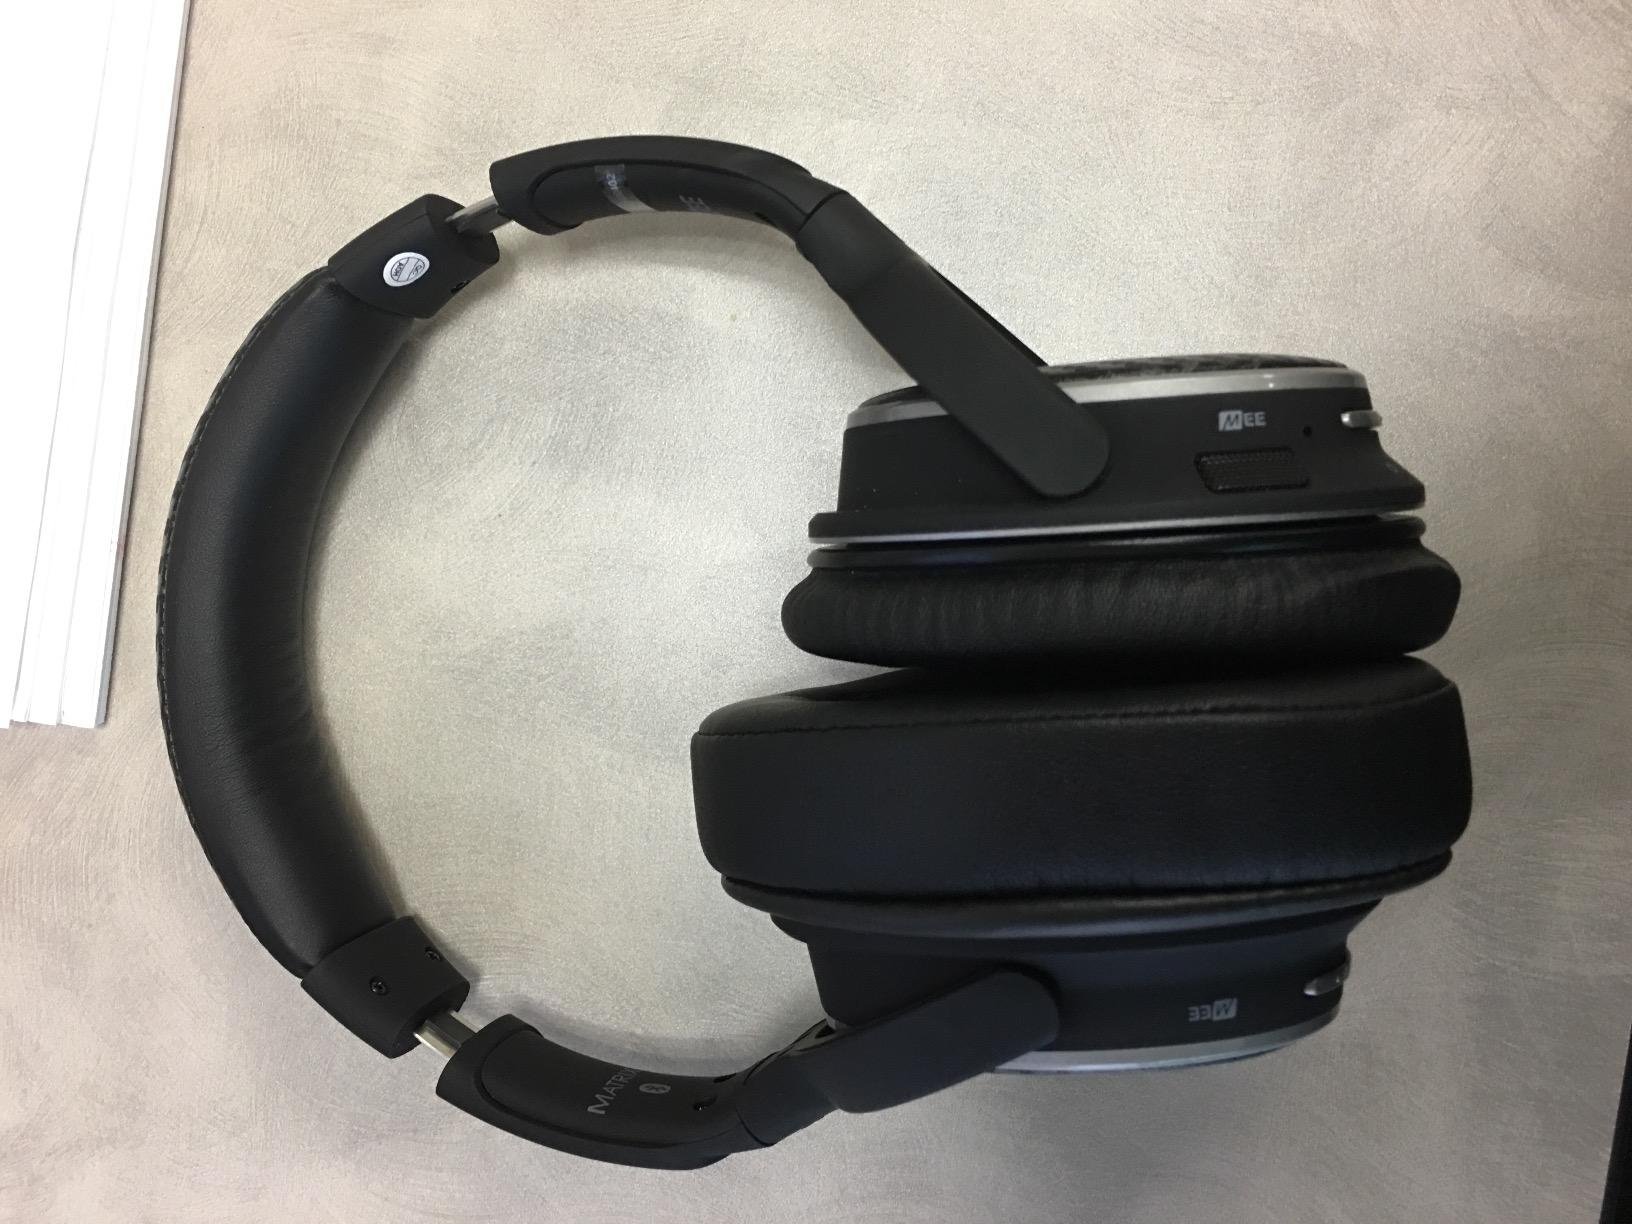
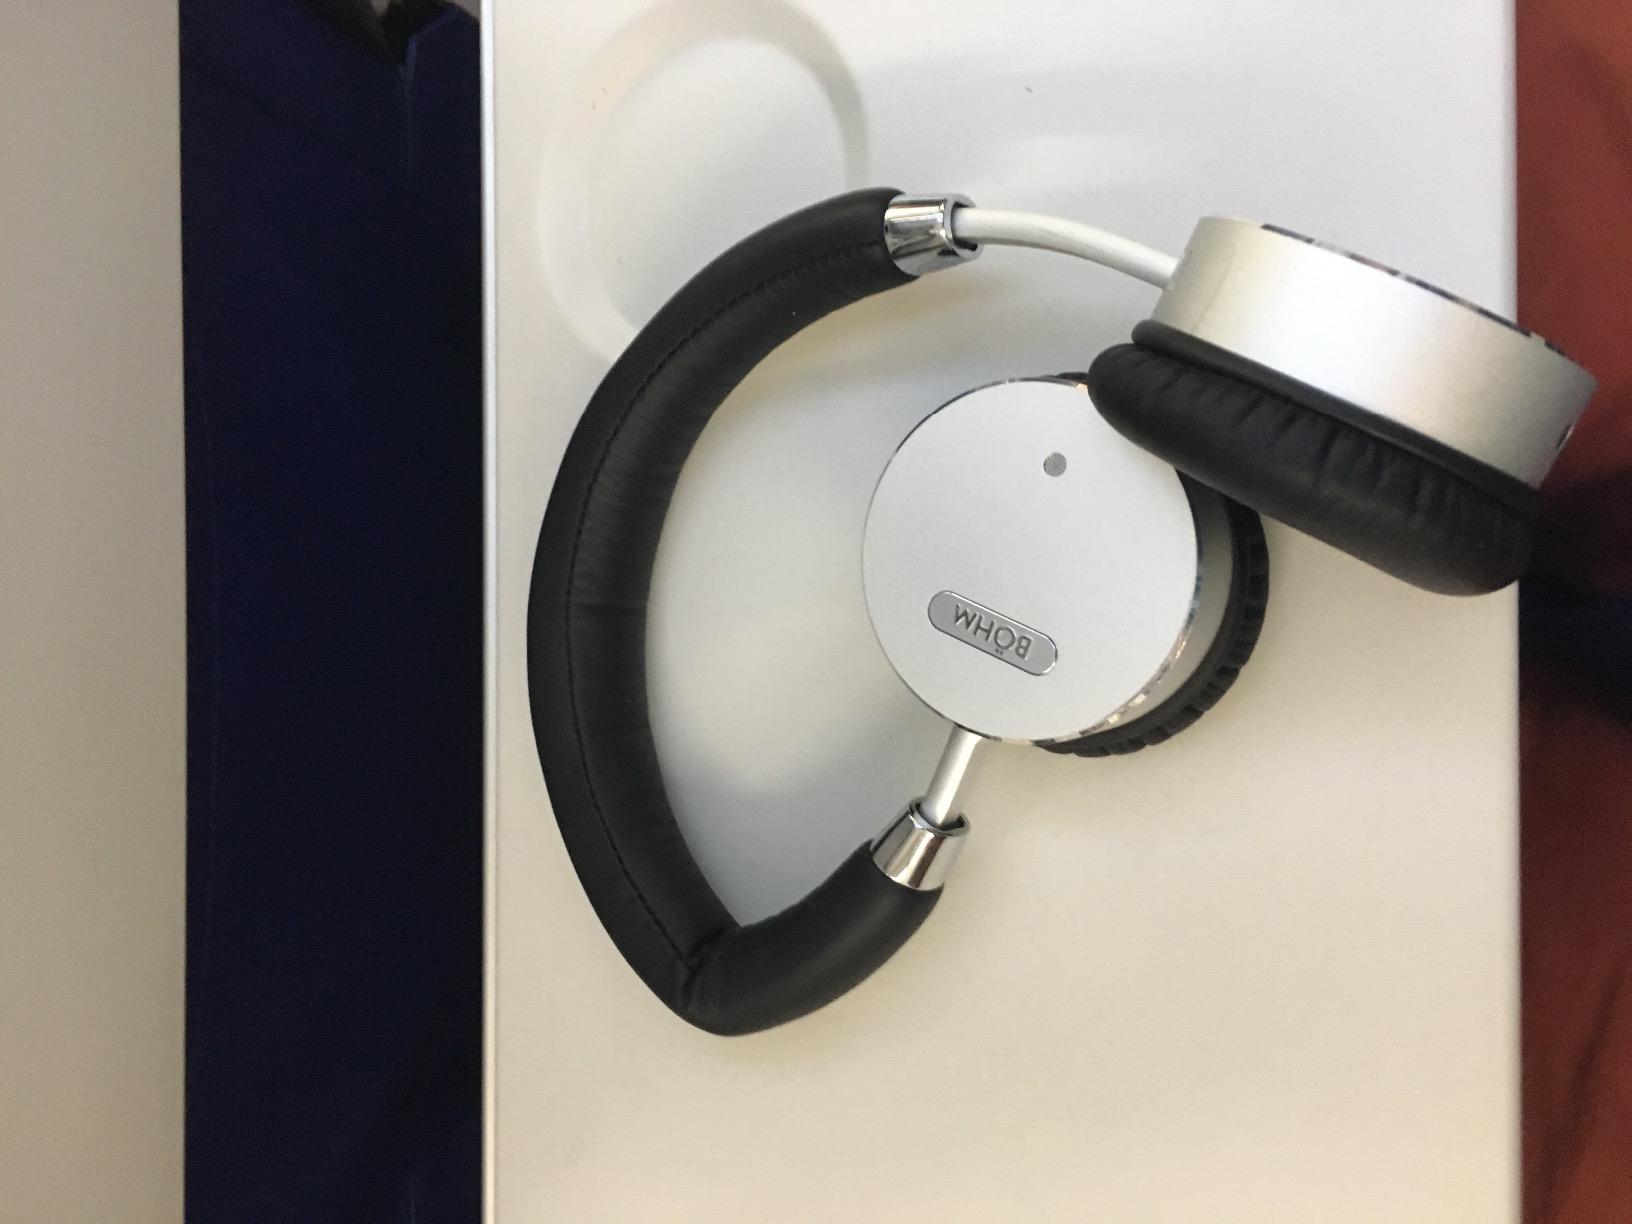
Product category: headphones
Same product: no